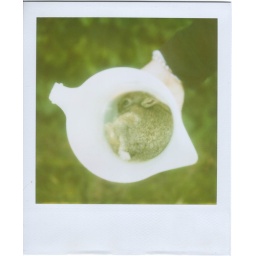
this is a rabbit my cat caught and let go in my house and then we had to catch.